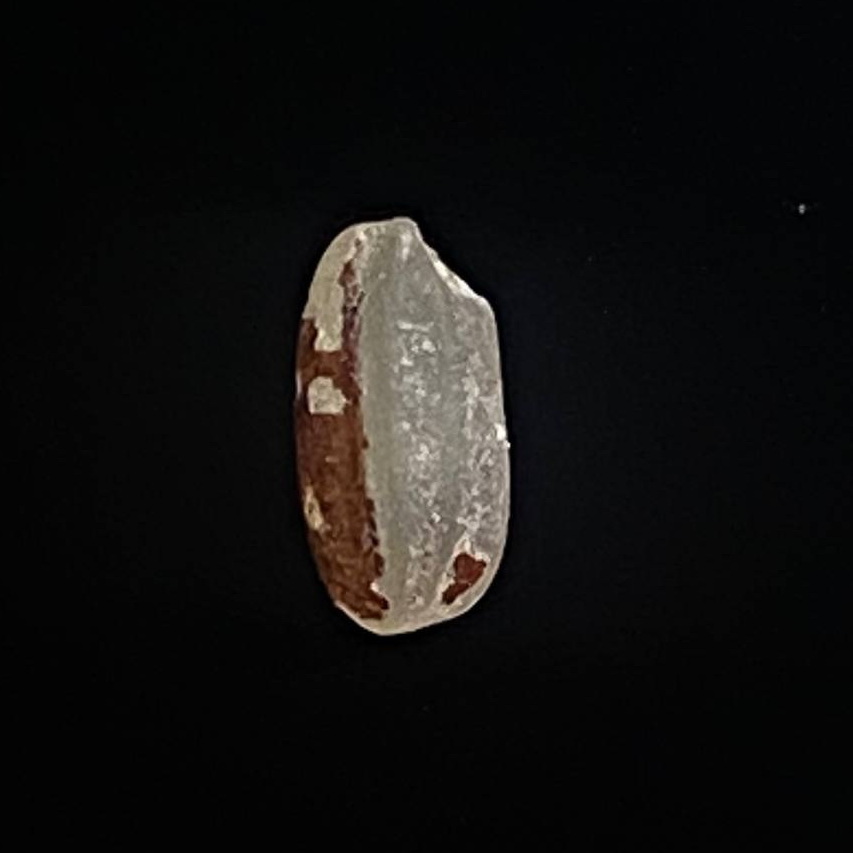
Rice variety: Amon